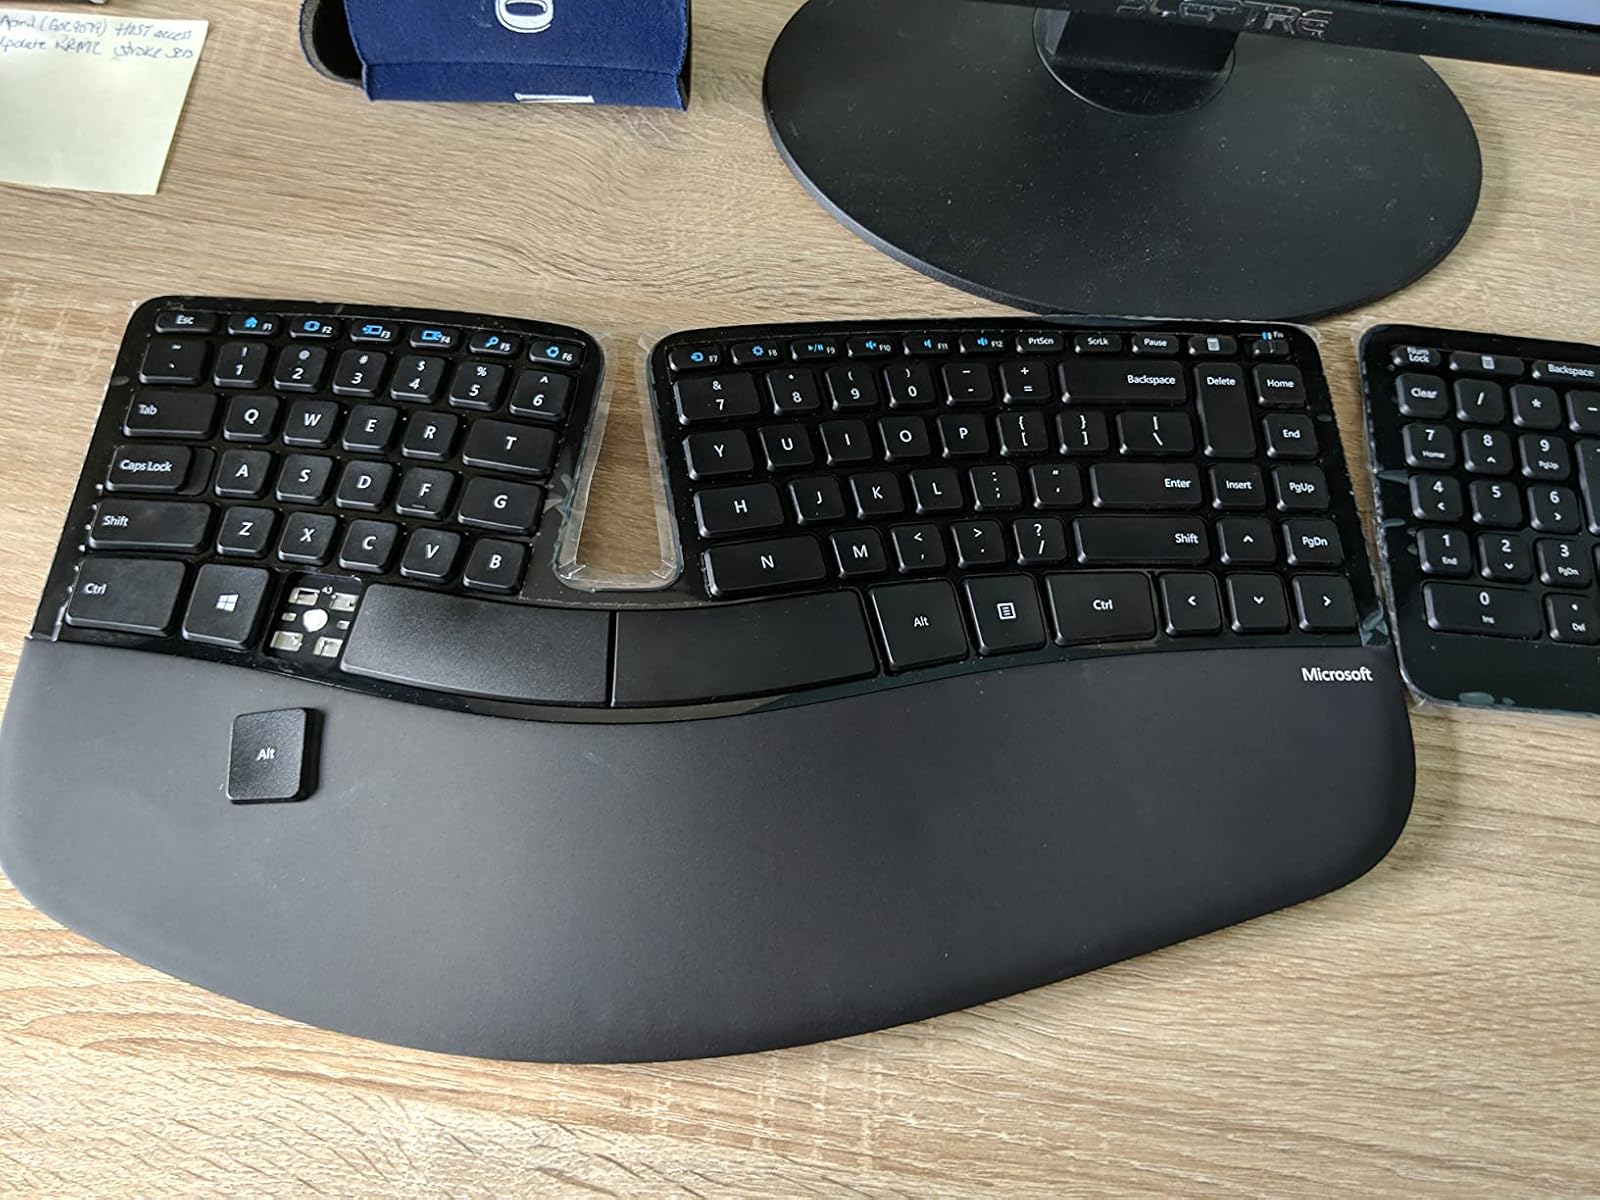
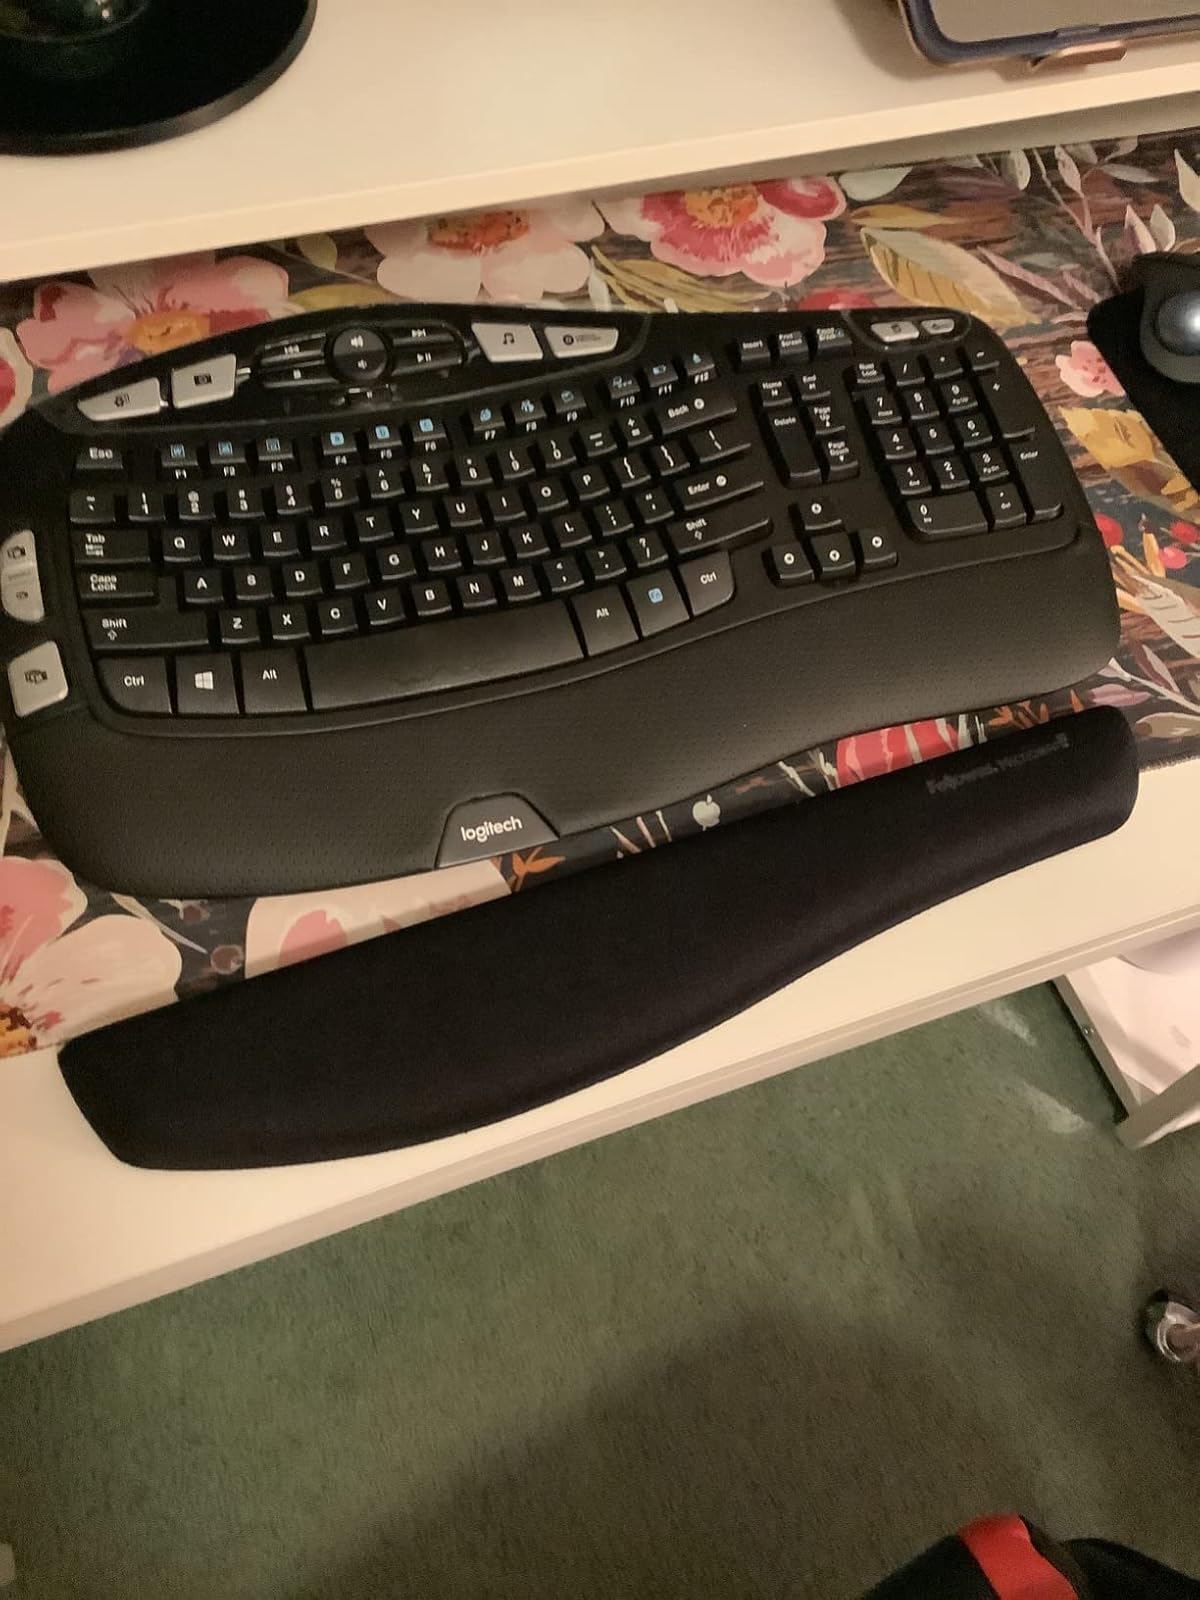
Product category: keyboard
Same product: no